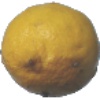
Label: Lemon 1